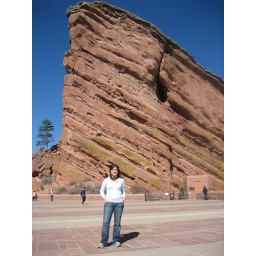
Me in front of red rocks